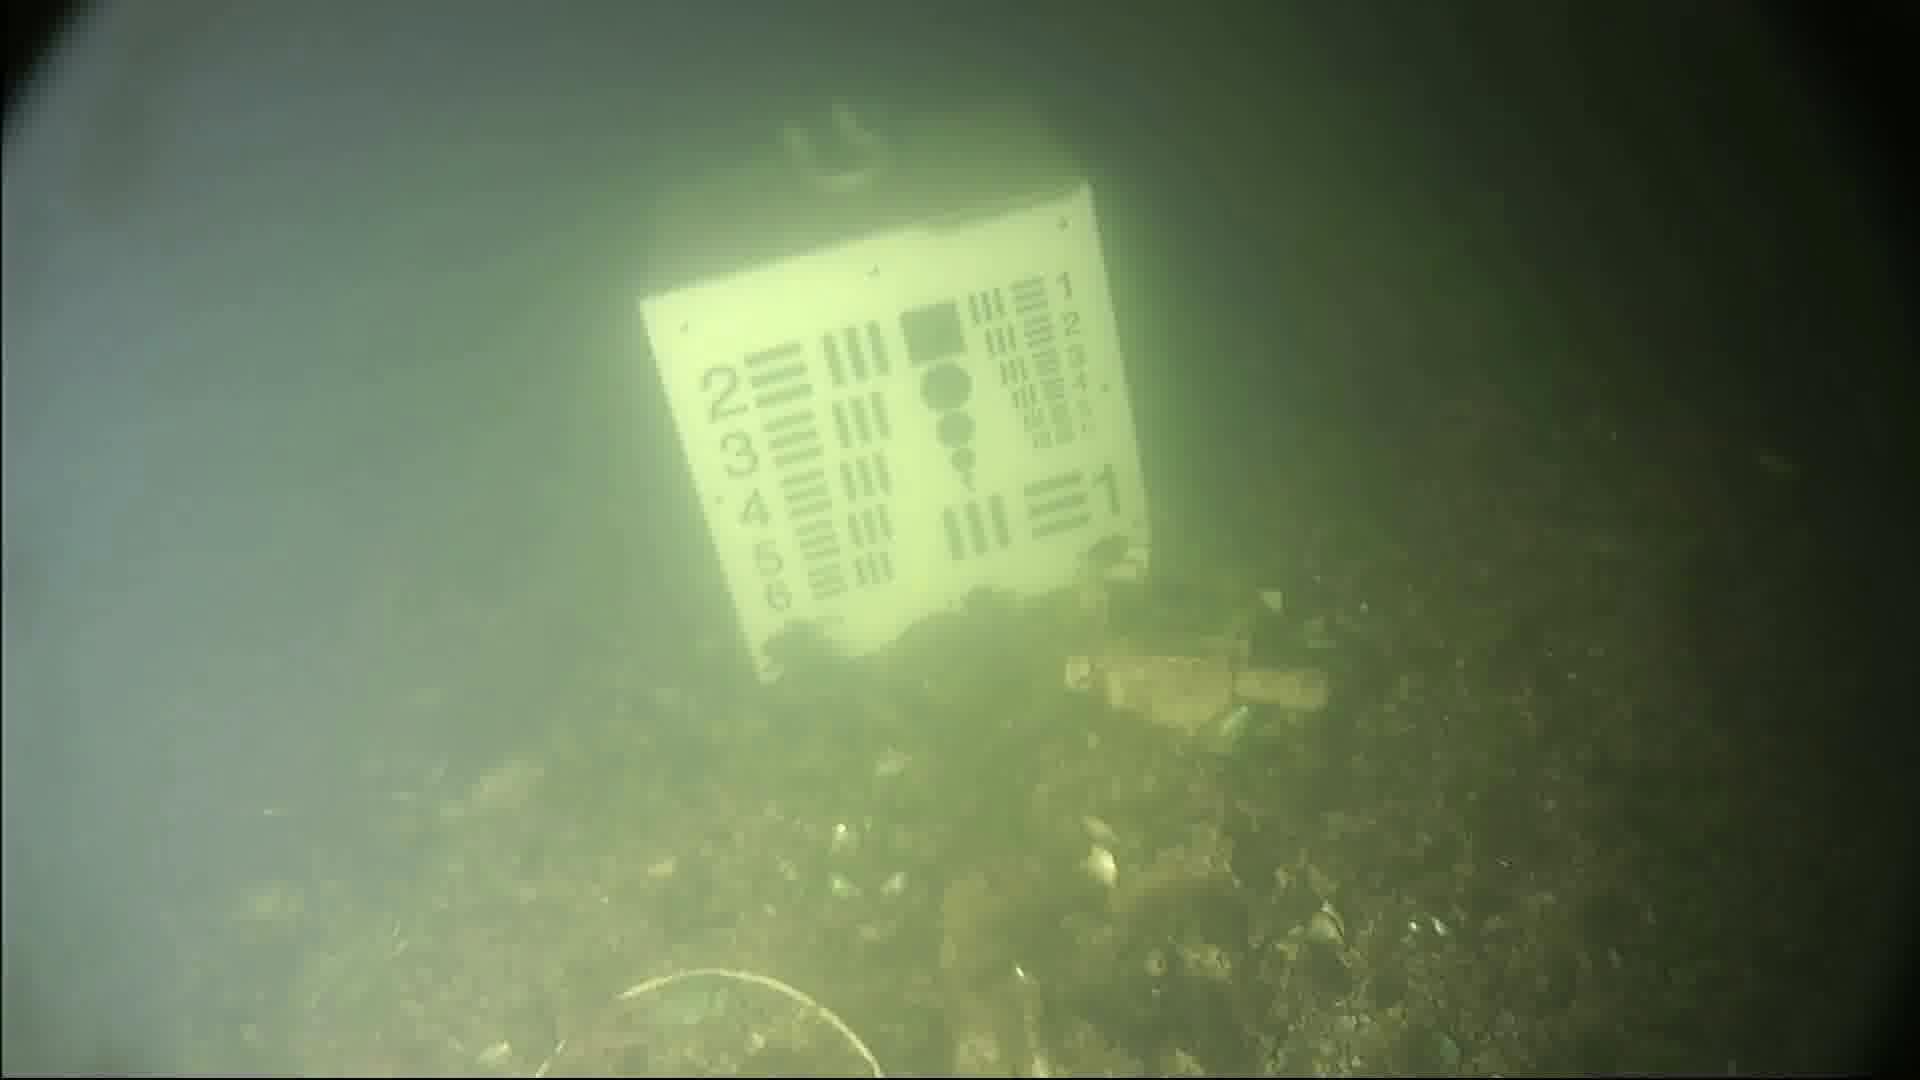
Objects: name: starfish
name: crab